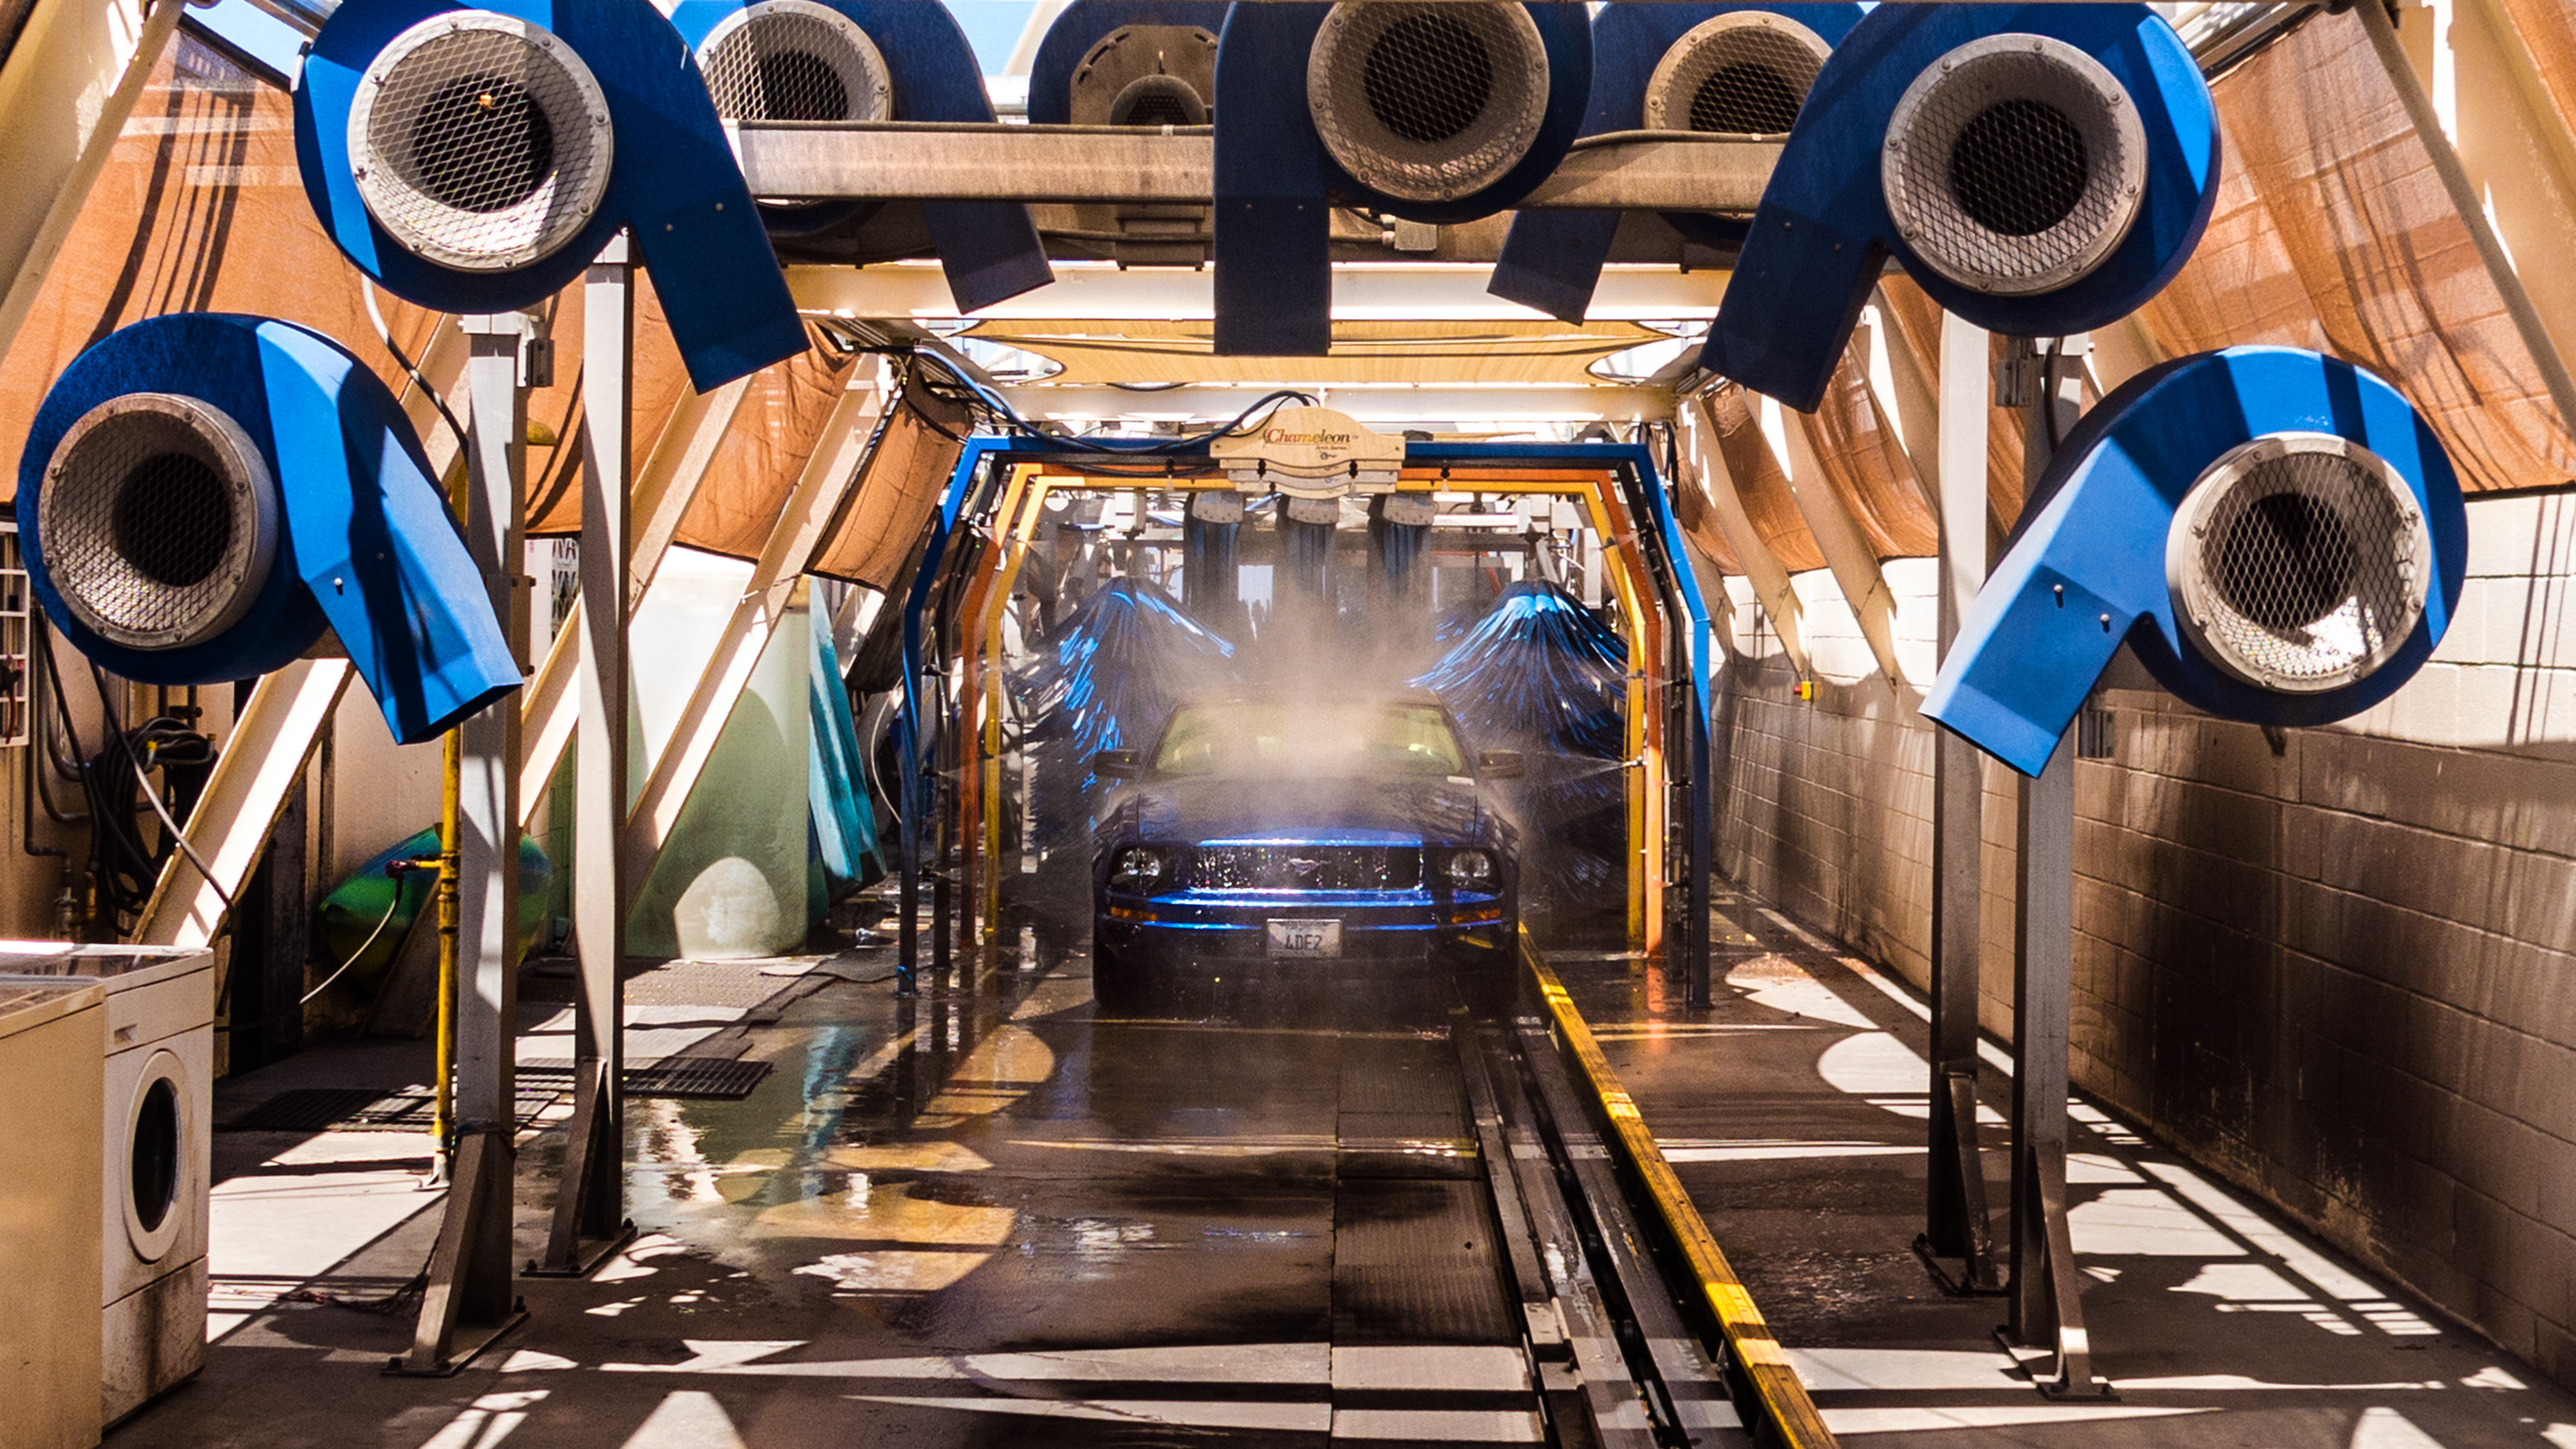
vehicle, 2014, tourist attraction, mustang, 365, fordmustang, screenshot, 3652014, 365the2014edition, man made object